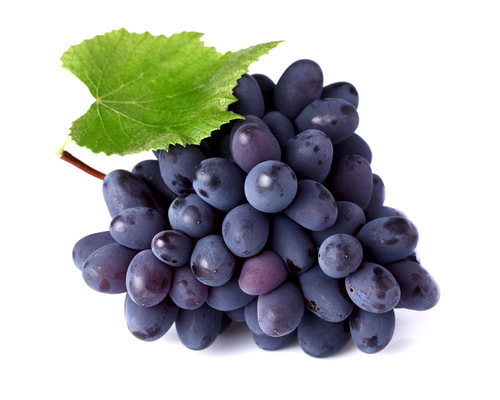
Label: Grapes